Alberto Gasparini

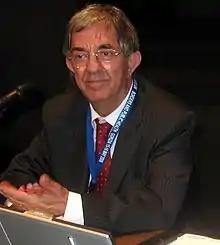
Alberto Gasparini

Alberto Gasparini (born January 13, 1940, in , Italy) is an Italian professor of sociology. He is a founder and president of the International University Institute of the European Studies (IUIES) and director of the journals Futuribili (New Edition), ISIG Journal and IUIES Journal.